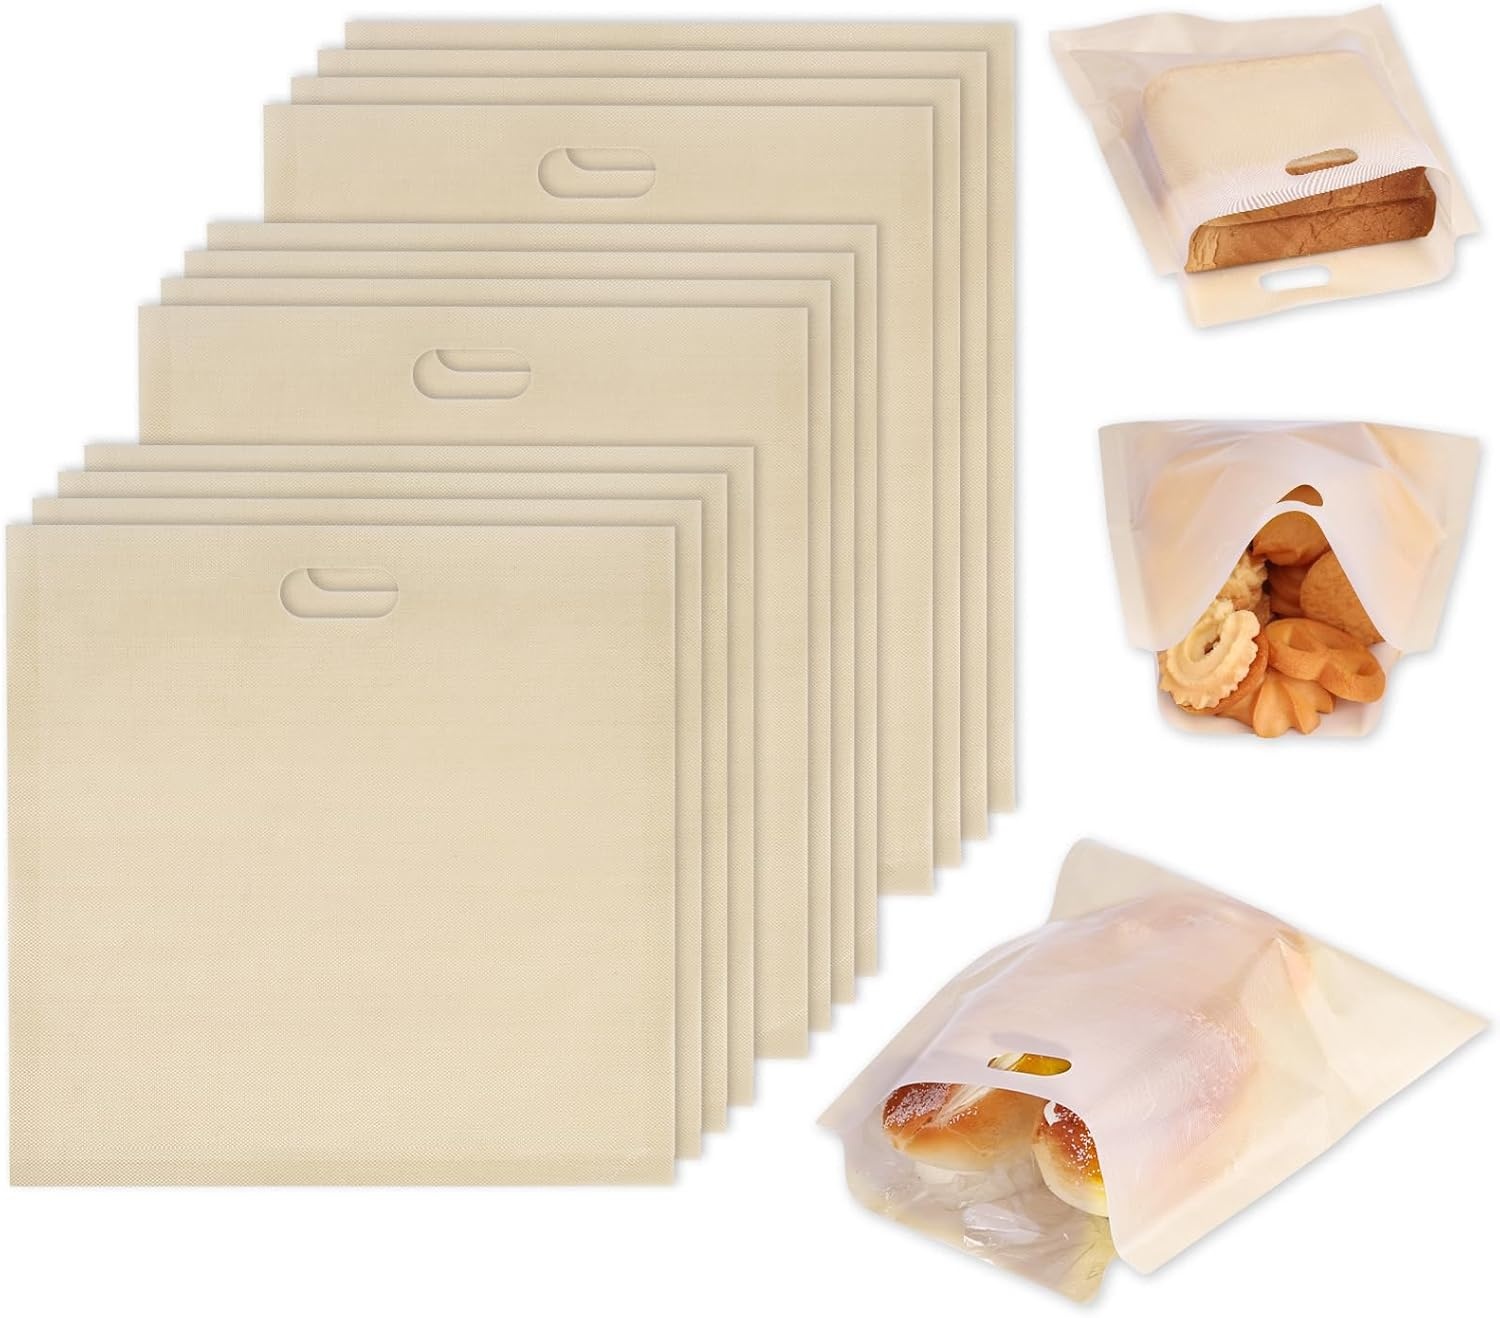
VGOODALL 12 Pack Reusable Toaster Bags, 3 Sizes Non Stick Heat Resistant Sandwich Bags Easy to Clean for Grilled Cheese Sandwiches
Overview Brand : VGOODALL Product Dimensions : 6.3"W x 6.3"H Recommended Uses For Product : Cooking Closure Type : Seal Number of Items : 12 Special Feature : Reusable, Heat Resistant Shape : Rectangular Color : Multi Item Weight : 0.09 Kilograms Number of Pieces : 12 About this item Package Contents - You'll receive 12 reusable toaster bags in 3 different sizes, ensuring both safety and portability. High-Quality Material - These bread bags are crafted from premium material with Teflon coating, ensuring safety and healthiness. They are non-toxic and harmless when heated in a toaster or oven, producing no harmful substances. 3 Different Sizes - You'll receive 4 pieces of 6.3"x 6.5" small toaster bags, 4 pieces of 6.3"x 7" large toaster bags, and 4 pieces of 6.7"x 7.5" ultra-large toaster bags. This variety expands the possibilities for your kitchen! Effortless to Use - These reusable toaster bags are non-stick and easy to clean, offering utmost convenience in usage. Versatile Applications - These toaster bags are heat-resistant up to 250℃, making them suitable for various kitchen tasks. In addition to toasters, they can be utilized in ovens, microwave ovens, roaster ovens, air fryers, and more.
Brand: VGOODALL
Category: Home & Garden > Kitchen & Dining > Kitchen Appliance Accessories > Toaster Accessories